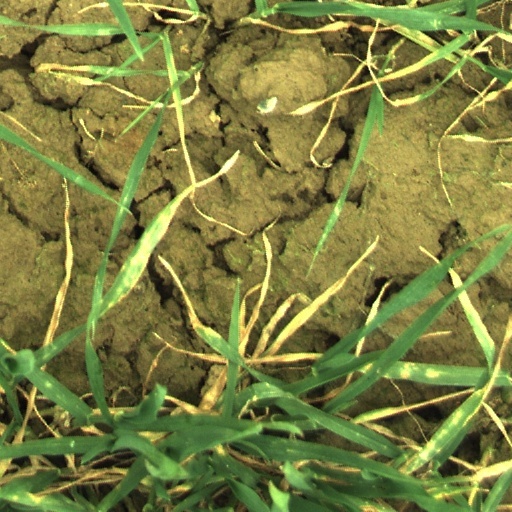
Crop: wheat